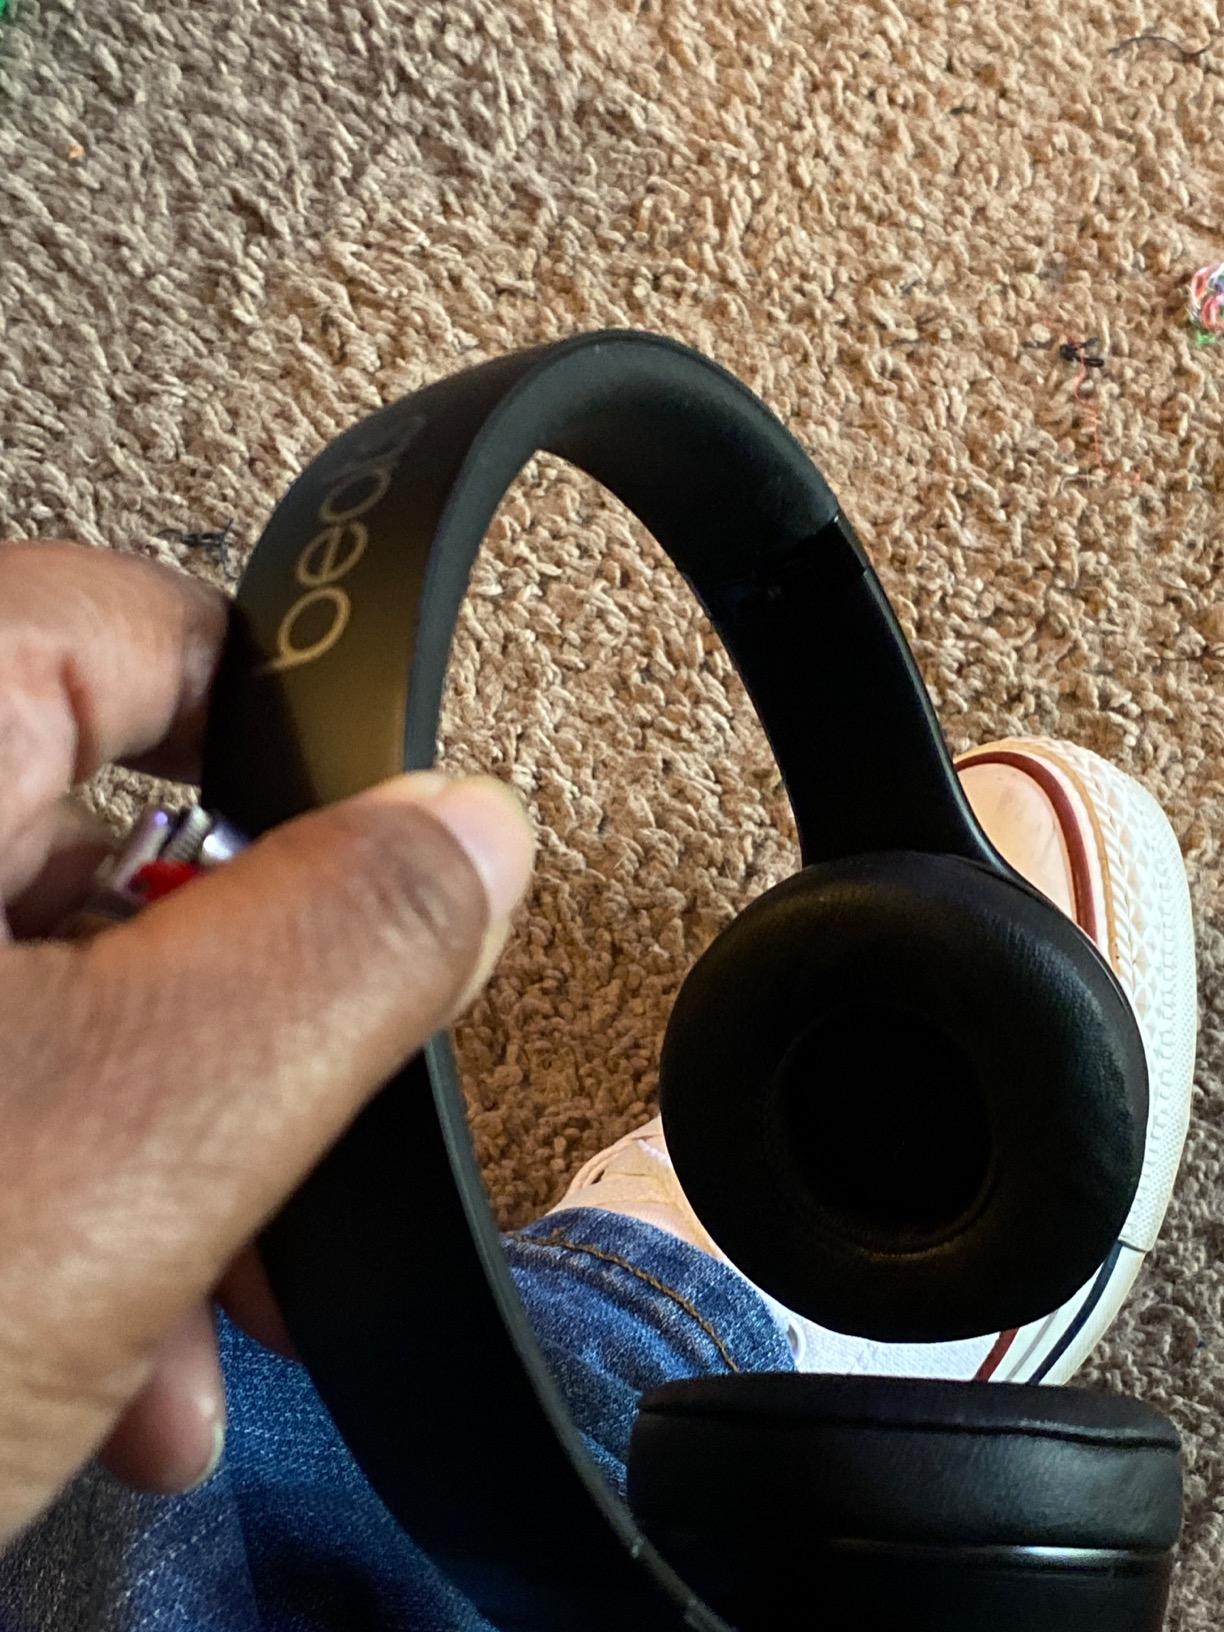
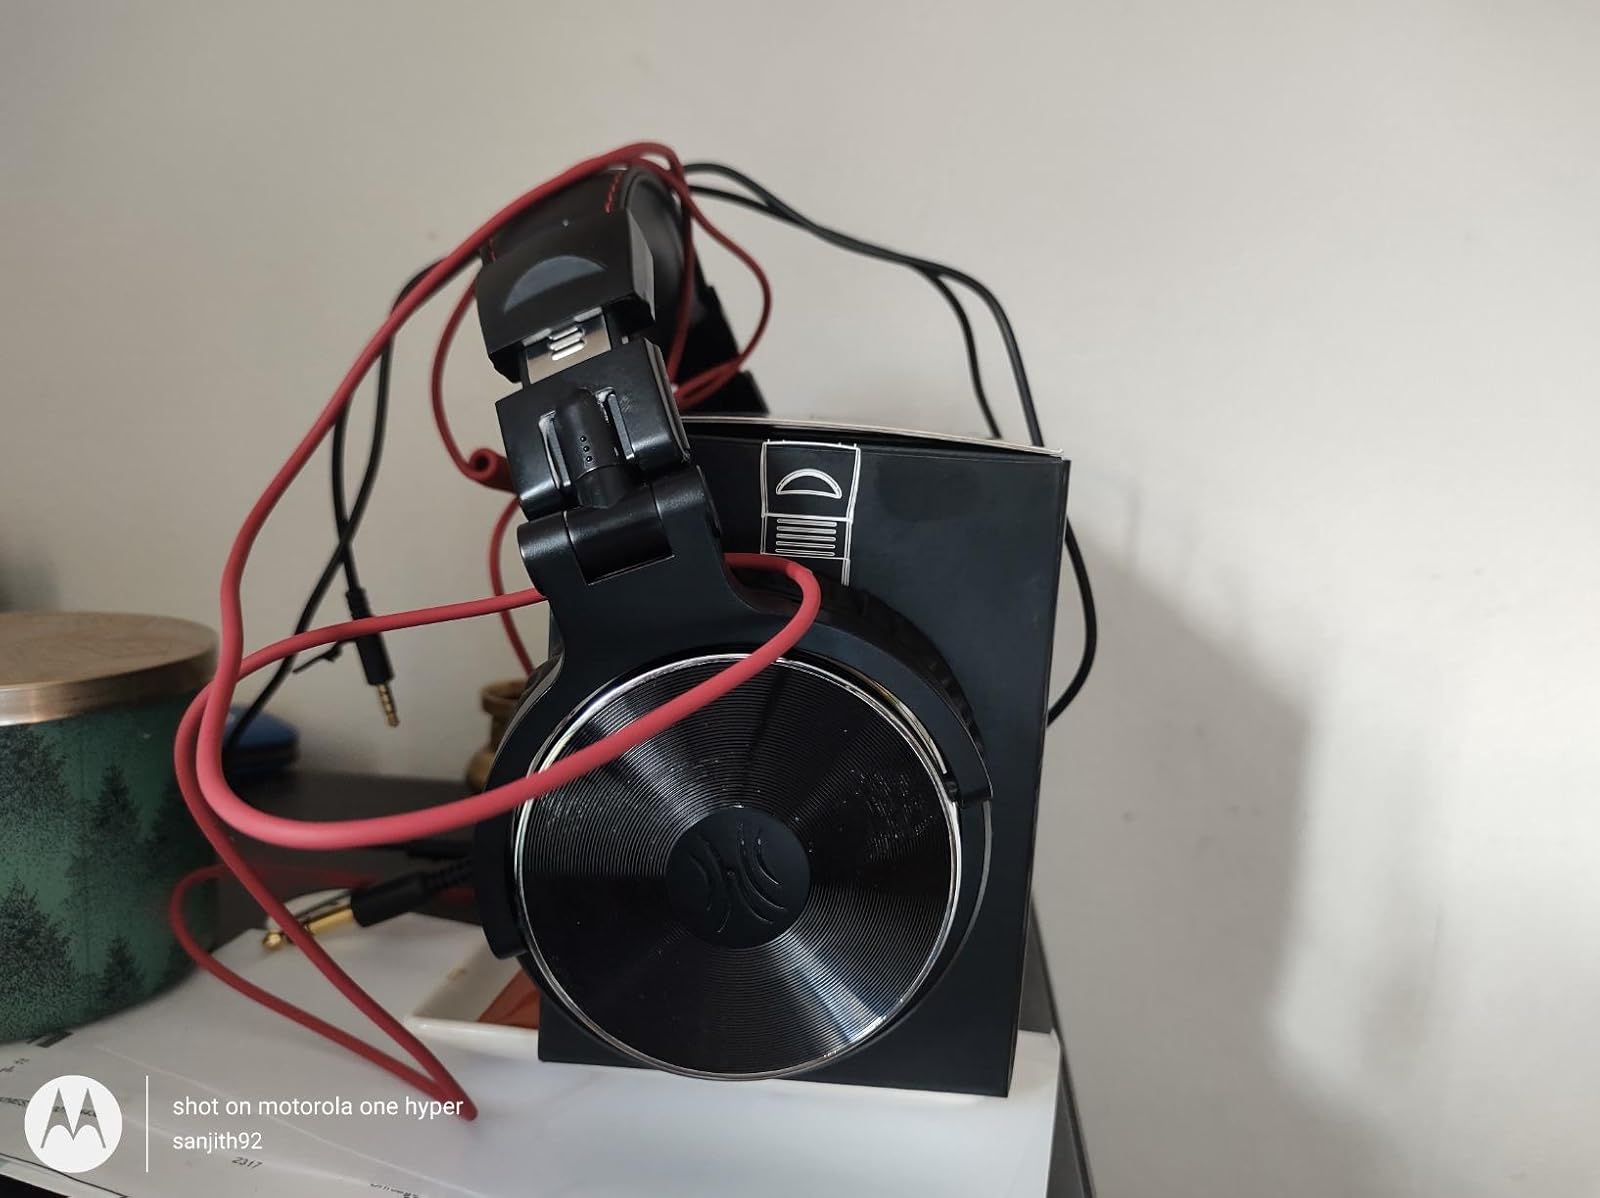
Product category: headphones
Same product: no